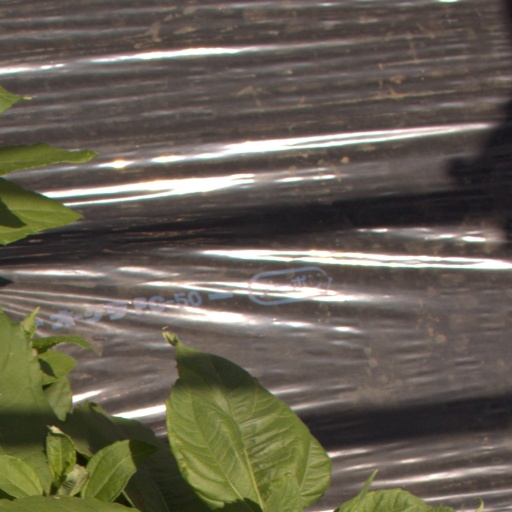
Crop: Jerusalem artichoke